Buckhead

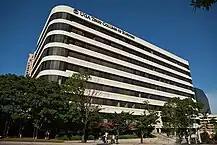
The University of Georgia's Terry Executive Education Center located across from Lenox Square Mall

Buckhead is also a center for healthcare, and is home both to Piedmont Hospital and the private, catastrophic care hospital Shepherd Center which specializes in spinal cord injury and acquired brain injury. The two hospitals are located adjacent to one another along Peachtree Road. (This location is known as "Cardiac Hill" by runners of the annual Peachtree Road Race.)